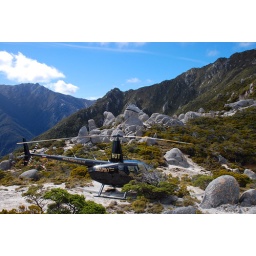
helicopter on mount olympus - the rock formations where the fellowship hid from the crebain in fotr